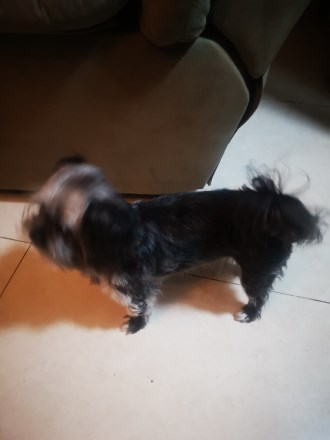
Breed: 2342-n000102-miniature_schnauzer